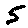
Label: 5